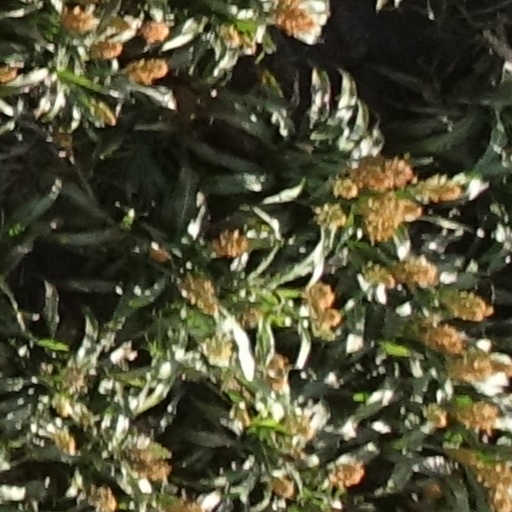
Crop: sorghum